Firefall

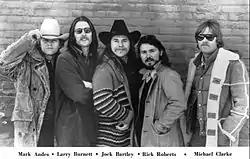
The group in 1977

In 1975 Firefall recorded a demo tape consisting of three songs produced by Chris Hillman. Andes, Bartley and Roberts were then brought into Hillman's band. Before scheduled performances at The Other End in New York City in June 1975, Hillman became ill and was unable to play all the shows. Burnett and Clarke were then flown in to complete the commitments as Firefall. A&R representatives from Atlantic Records, who had already heard the band's demo tape, saw the Other End shows and signed Firefall to a multi-album contract. During the summer, when the contract was signed, Roberts was playing as a member of Stephen Stills's band, so work on the band's first album was delayed until late 1975. Roberts' high school friend David Muse was brought in before recording at Criteria Studios in Miami. The producer was Jim Mason, who had worked with the band Poco.